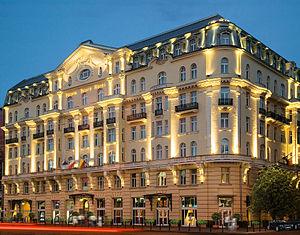
L'Hôtel Polonia Palace est un hôtel quatre étoiles historique qui a ouvert en 1913 et est situé au cœur de Varsovie sur Aleje Jerozolimskie. C'est le deuxième hôtel le plus ancien de la capitale après l'Hôtel Bristol. Avec l'Hôtel Metropol adjacent et l'Hôtel MDM, il est géré par Syrena Hotel Group. Il a été déclaré monument architectural de l'histoire et de la culture de la Pologne le 1ᵉʳ juillet 1965.
Aleje Jerozolimskie est une avenue de l'arrondissement de Śródmieście à Varsovie.